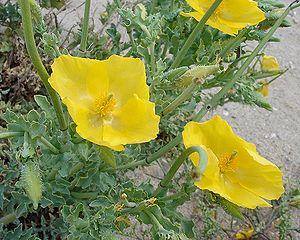
La Réserve naturelle de Capo Gallo est une zone de la Sicile, située au nord de Palerme, et réserve naturelle depuis le 21 juin 2001. Elle est gérée par la région Sicile et est accessible au public depuis le 18 mai 2003, se voulant être la date d'anniversaire de l'ouverture de la première réserve naturelle de Sicile. Durant l'été, la réserve attire beaucoup de touristes et de baigneurs en provenance de Palerme, elle est alors sous la supervision accrue d'une équipe de gardes forestiers.